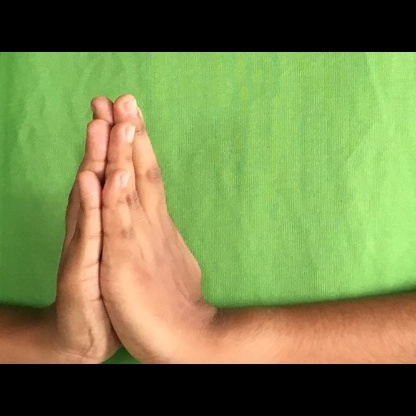
Mudra: Anjali